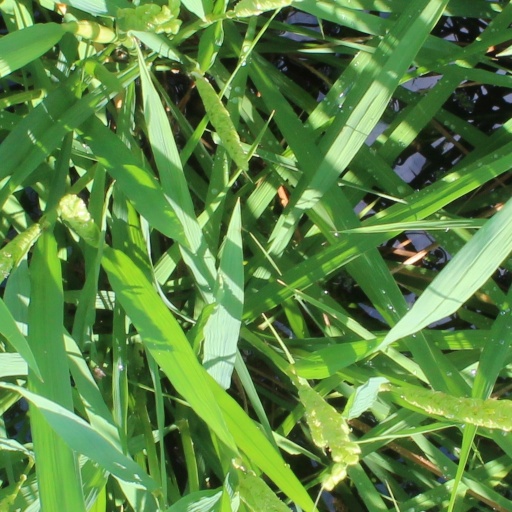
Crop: rice